Florian Breuer

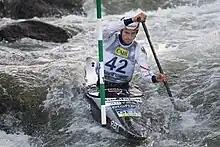

Trained by Sören Kaufmann, Breuer won his first international individual medal at the 2013 European Junior Championships in Bourg Saint Maurice, France. The following year, Breuer won his first world title at the 2014 World Junior Championships in Penrith, Australia.